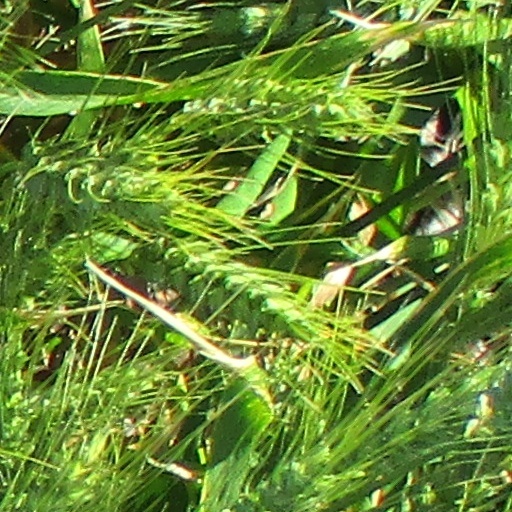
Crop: wheat